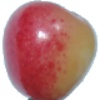
Label: cherry_rainier